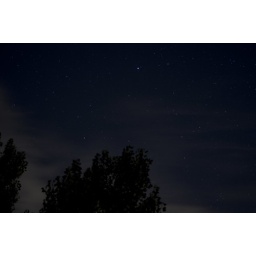
Long exposure of the night sky taken in Caledon Ontario on a clear crisp fall night.